Forbes Field

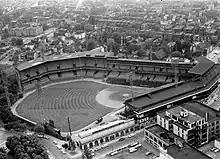
Forbes Field circa 1963, as seen from the University of Pittsburgh's Cathedral of Learning

The final posted dimensions of the ballpark were left field line , left-center field , deepest left-center , deep right-center , right-center field , and right field line . The only marker in exact straightaway center field was the Barney Dreyfuss monument, which sat on the playing field just in front of the wall. Some sources stated as the distance to straightaway center. Some sources also stated as a right-center distance, to the unmarked point where the center field wall intersected the end of the double-deck stands.